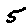
Label: 5